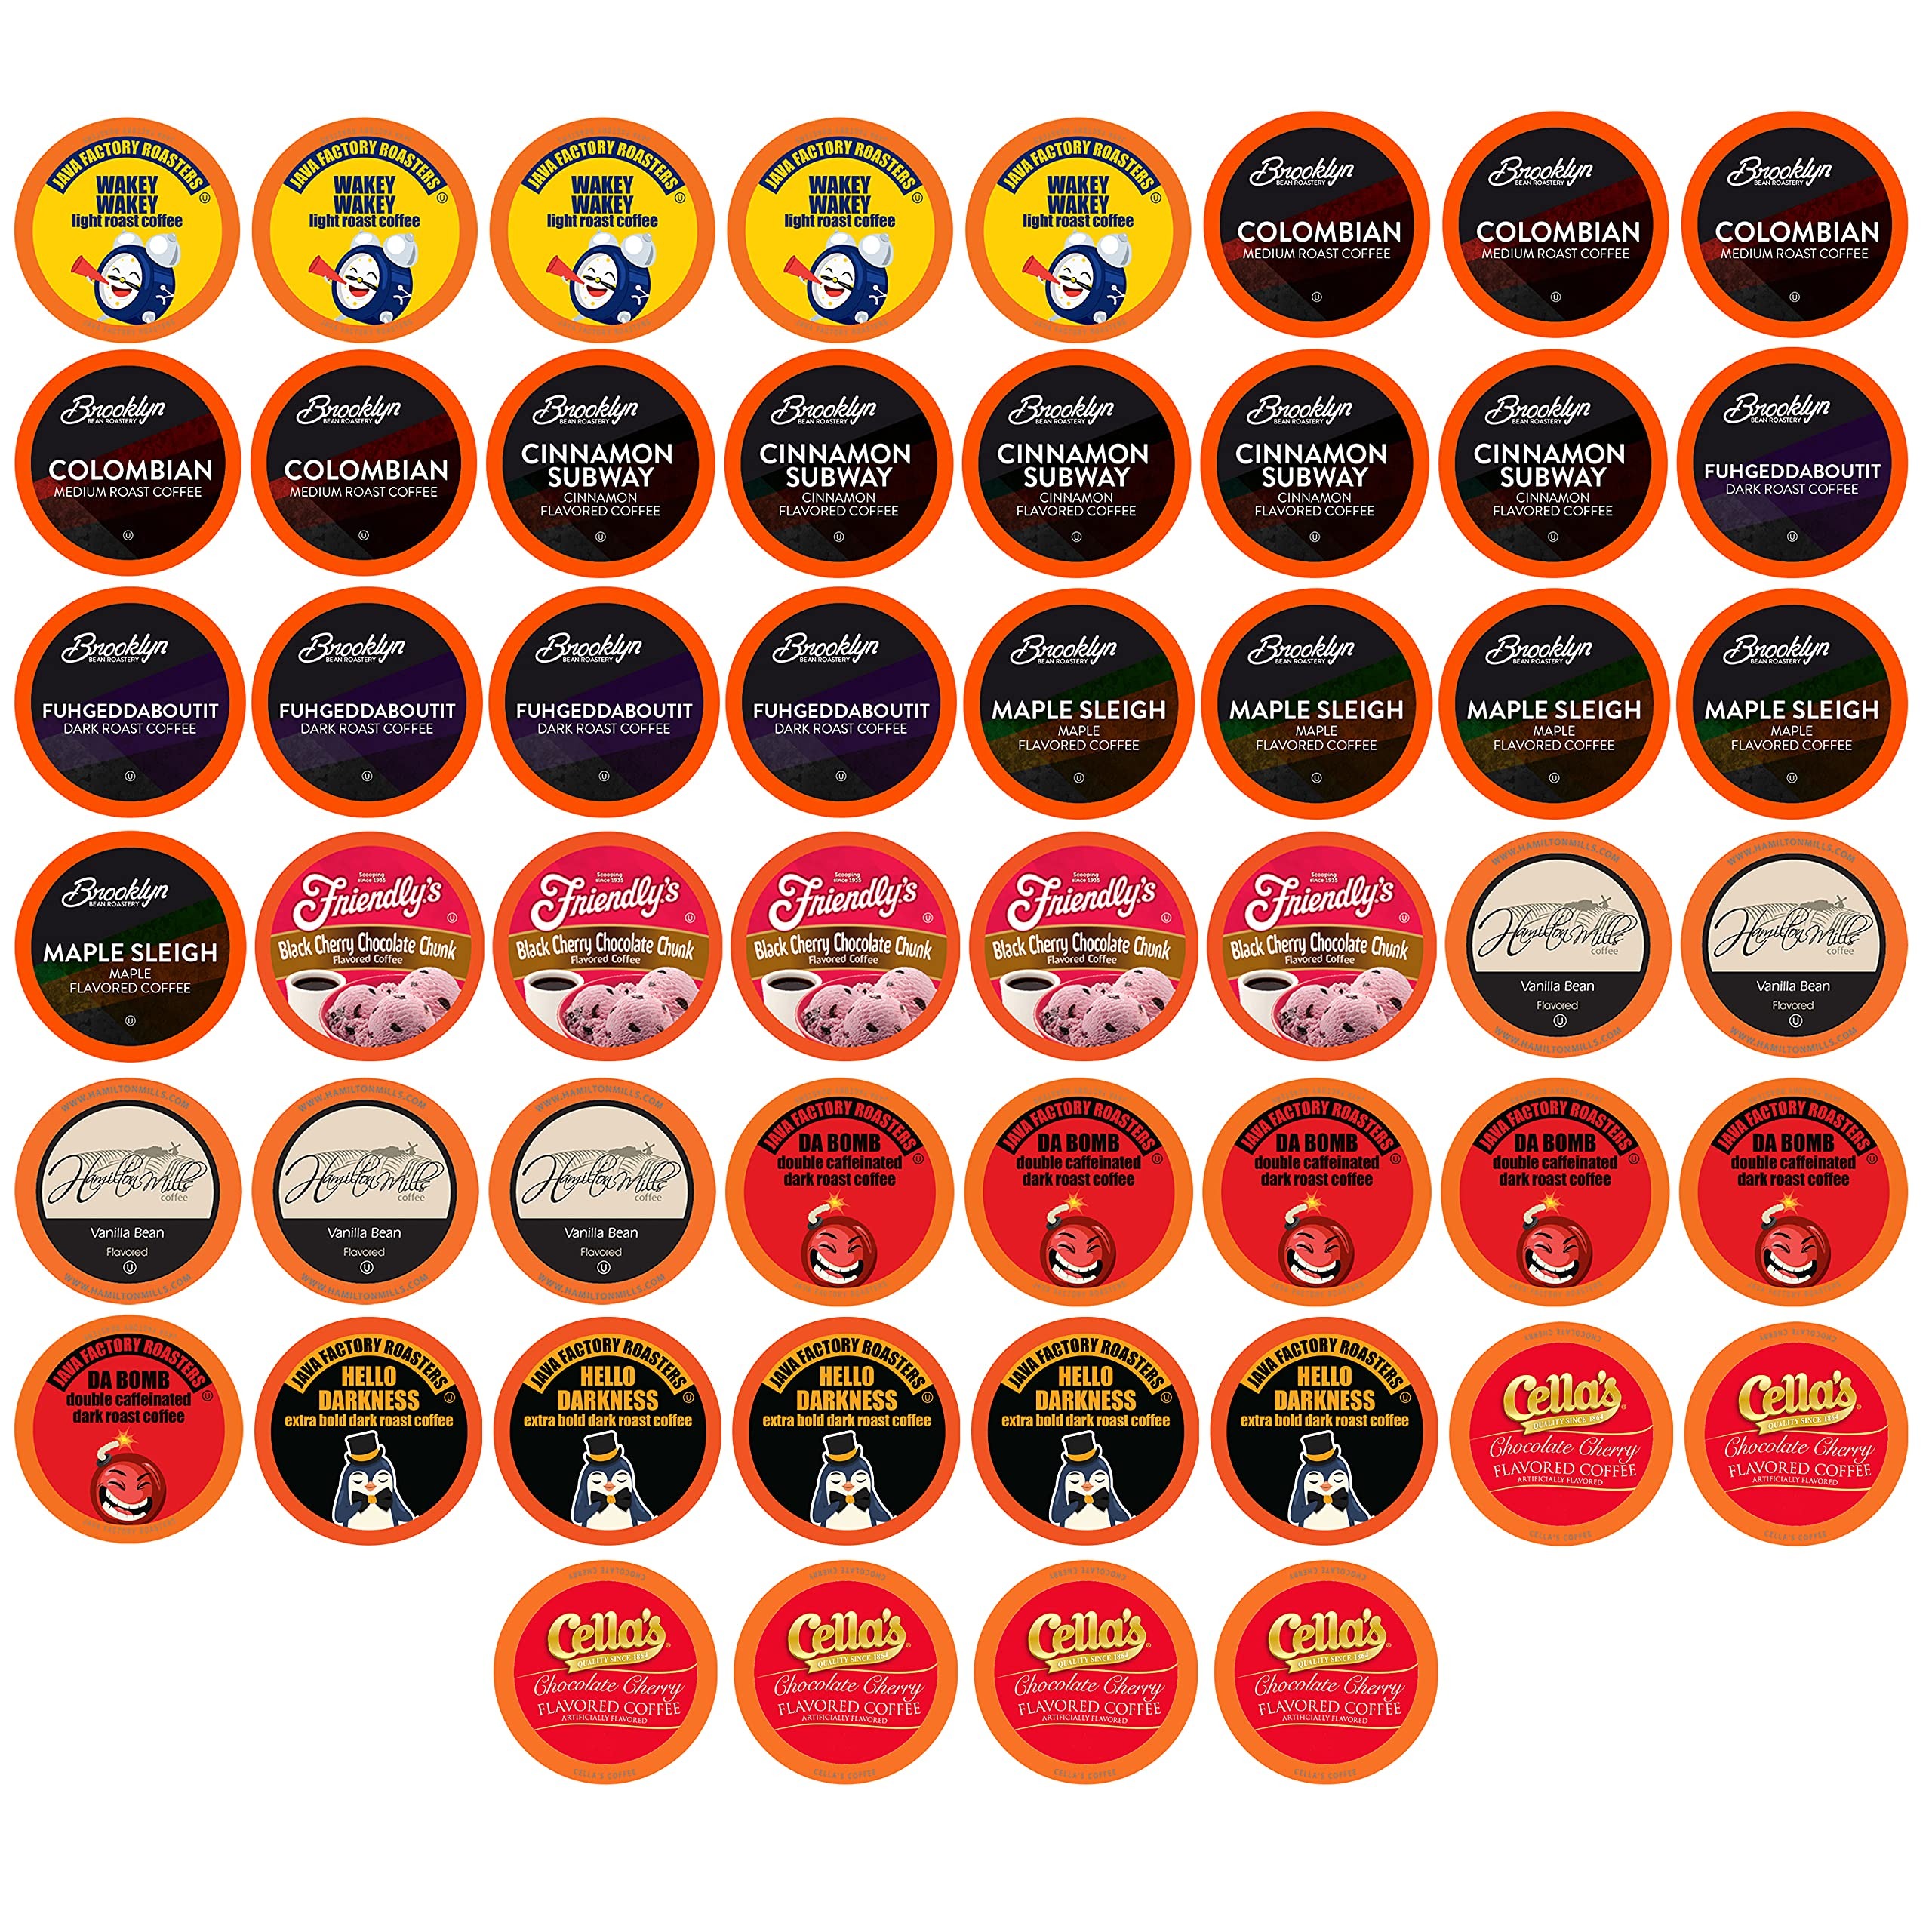
Item Name: Two Rivers Coffee Lovers Coffee Pods Sampler Compatible with K Cup Brewers Including 2.0, Single Serve Variety Pack, 52 Count
Bullet Point 1: Contains Dark Roast, Medium Roast, Light Roast, Extra Bold, and Flavored Coffee. Individual flavor may vary!
Bullet Point 2: The Two Rivers Coffee 52 Count sampler is jam packed with delicious assorted flavors. From Light to Medium, Flavored and Non Flavored, there's something for everyone in our variety pack sampler.
Bullet Point 3: Two Rivers Coffee Sampler Packs allows you to enjoy an assortment of beverages without buying so many different boxes. Your Coffee, Tea, Hot Cocoa, Cider, Cappuccino headquarters. Yeah... We got you covered.
Bullet Point 4: Compatible with K Cup Brewers Including 2.0. People with sensitivity to flavored coffee or caffeine products should avoid drinking all flavored coffees.
Bullet Point 5: We are not affliated or endorsed by Keurig Green Mountain
Value: 52.0
Unit: Count

Price: 26.11